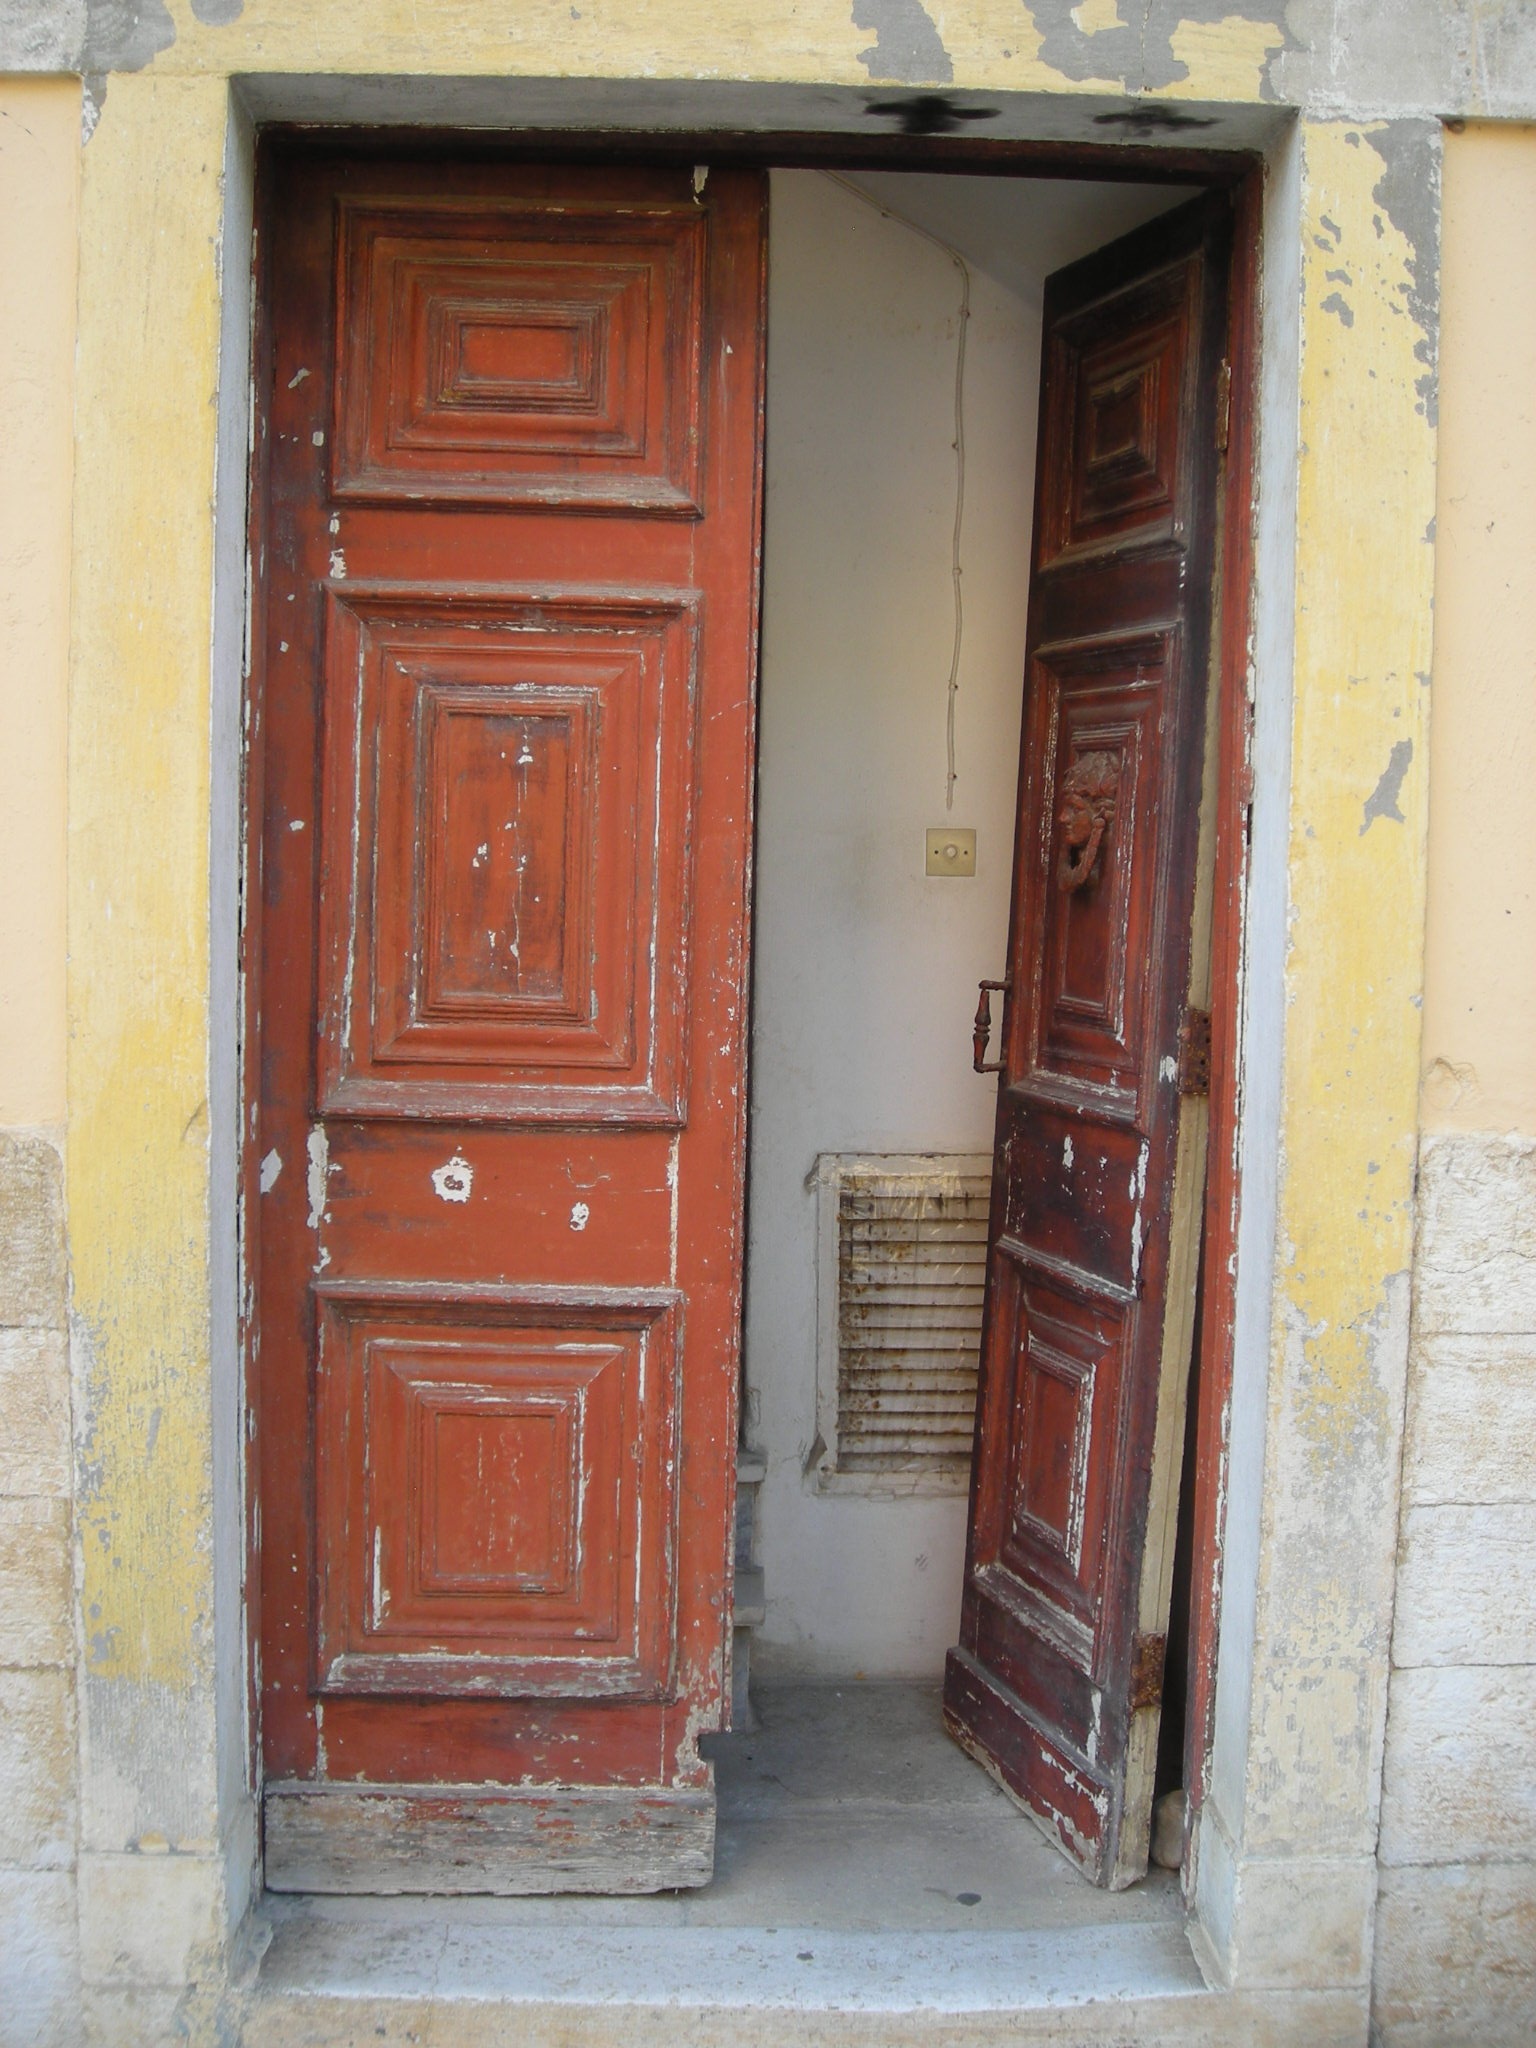
open, wood, antique, old, red, facade, furniture, door, cupboard, cabinetry